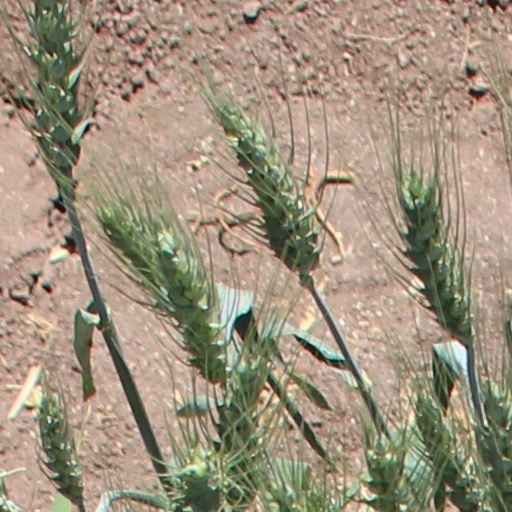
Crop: wheat